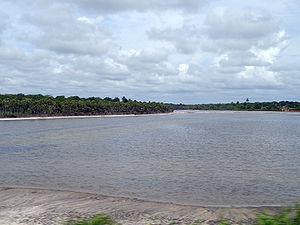
Le rio Jaguaribe est un fleuve côtier du nord-est du Brésil qui baigne l'État du Ceará.